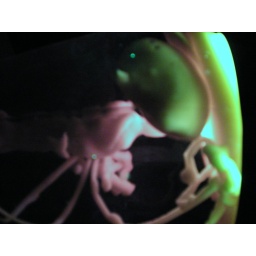
messing around with the lava lamp and white balance.